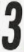
Number: 3